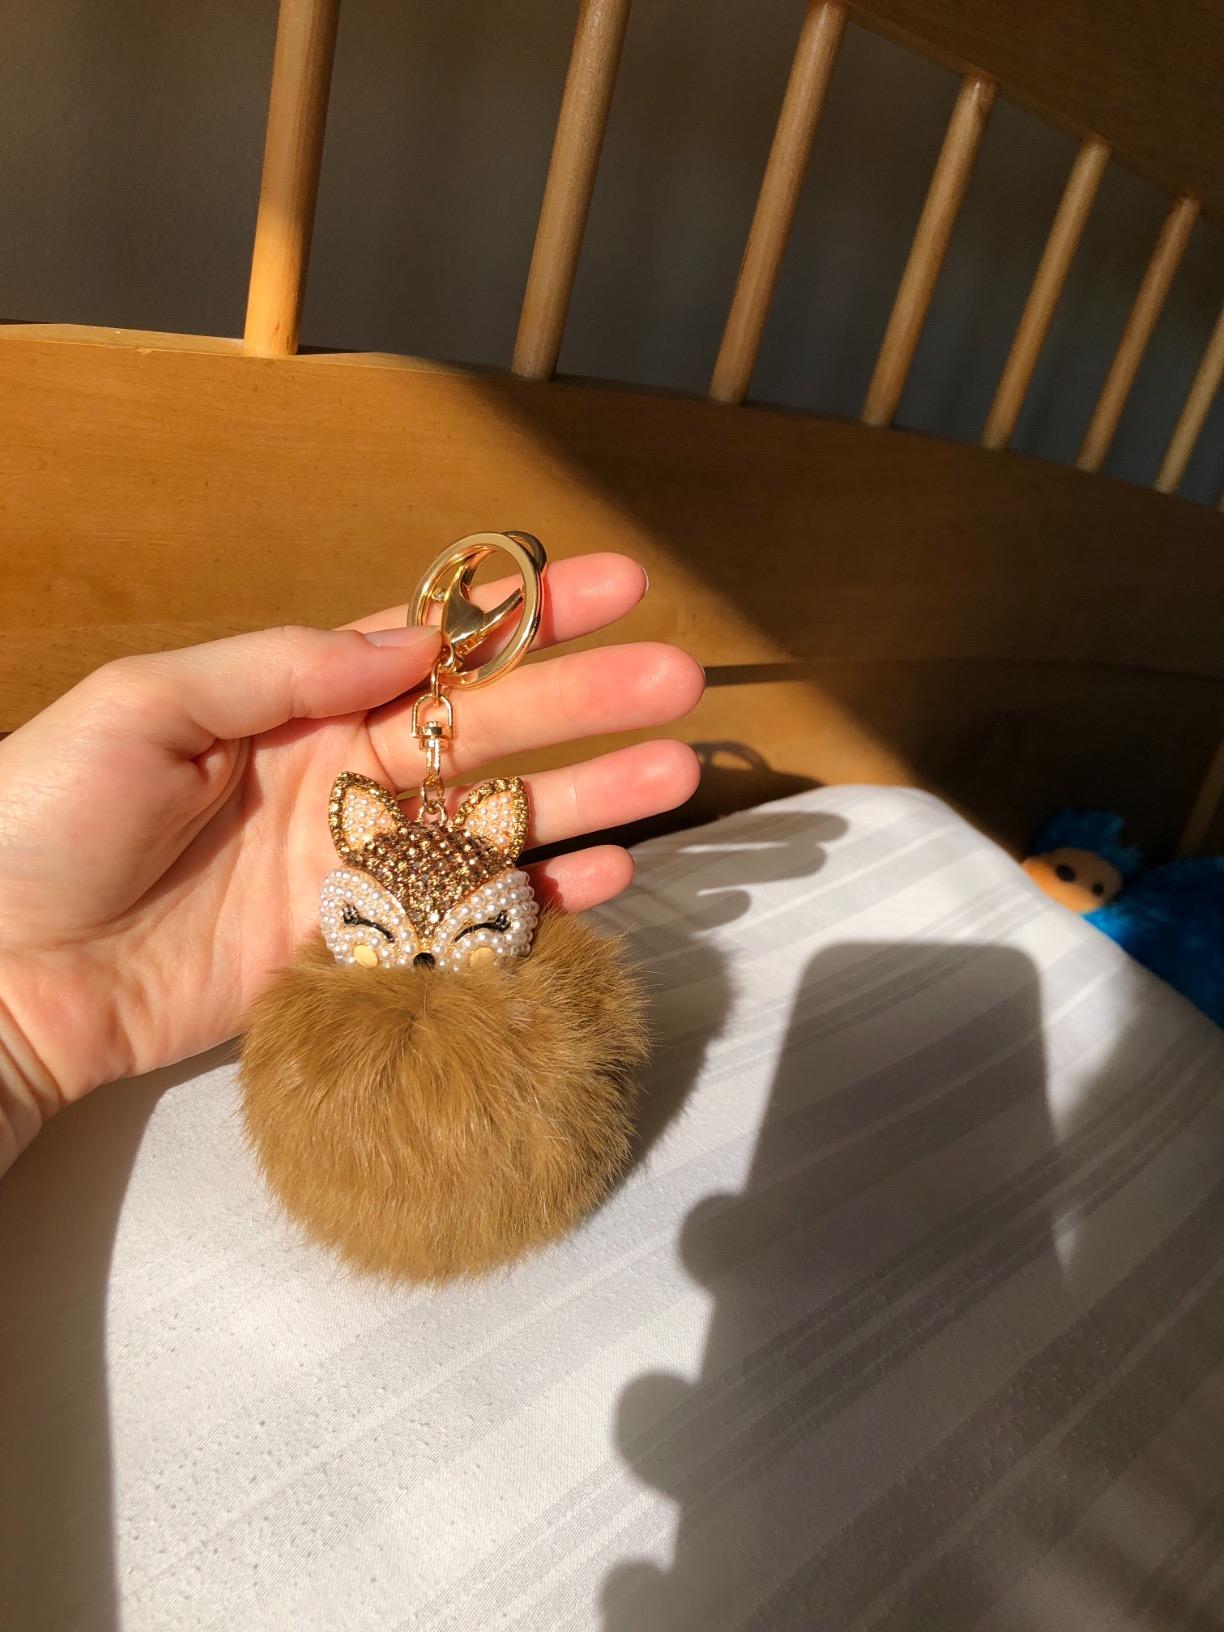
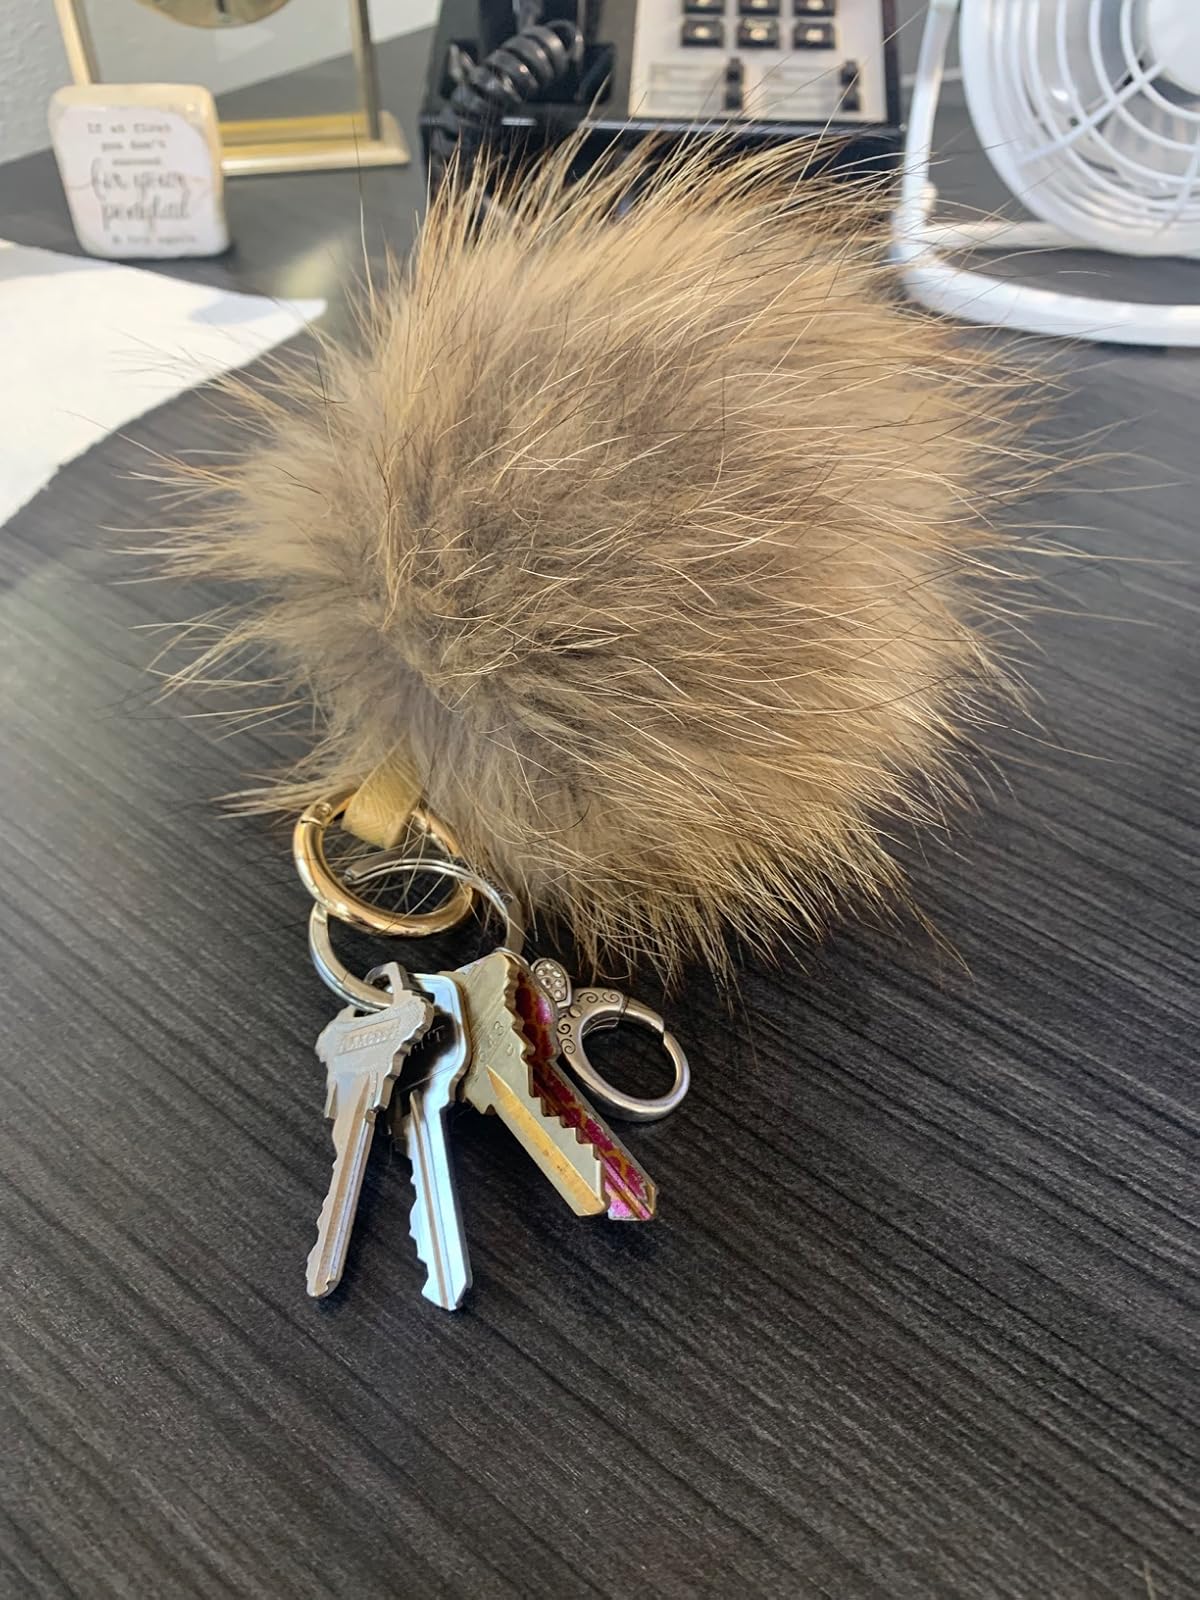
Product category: accessories_keychain
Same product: no